2015 Daytona 500

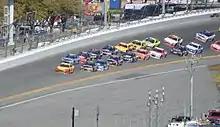
Joey Logano took the lead for the first time on the 47th lap.

The race restarted on lap 46 and Joey Logano used the high line to overtake Gordon for the lead on lap 47 with Johnson and Earnhardt Jr. close behind. On lap 53, Gordon took back the lead from Logano. Gordon, Earnhardt., Martin Truex Jr. and Kasey Kahne broke away from the pack single file, remaining that way for the next 15 laps. Thereafter, the field became largely a single-file train running up next to the wall. Nearing the end of the fuel run, the field began to bunch up and two lines of cars formed up behind Gordon. Earnhardt Jr., Kahne and Truex. moved side-by-side behind Gordon, allowing the pack to catch up to the leaders again. Gordon continued to maintain the lead until the next green flag pit-stop sequence that began on lap 85; he surrendered the lead on lap 87 to make his stop and Carl Edwards assumed the lead. Denny Hamlin took the lead after driving past teammate Edwards on pit road the next lap. Johnson was forced to serve a drive-through penalty for his crew being over the wall too soon. Edwards, Bobby Labonte, Kyle Larson, Truex. and Mike Wallace all served drive-through penalties for speeding. After stops were complete, Gordon reassumed the lead on lap 90.